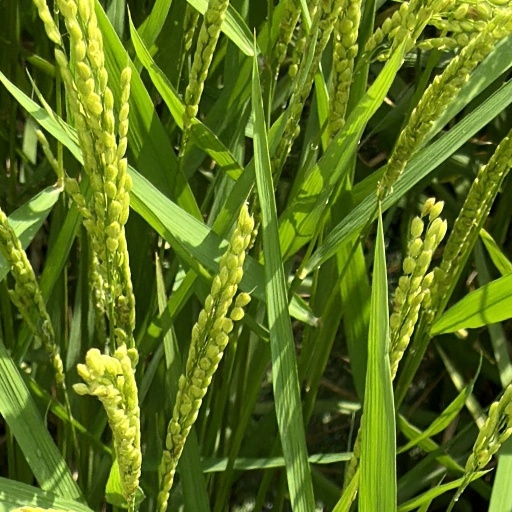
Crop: rice